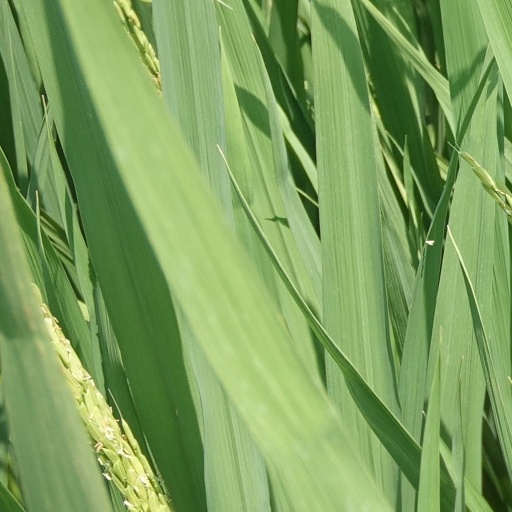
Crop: rice